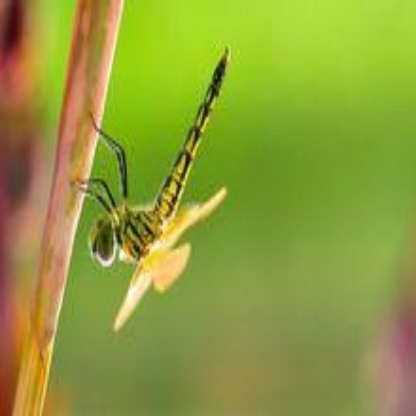
Nhãn: Bọ trĩ ( Thrips )